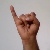
The image shows a hand gesture representing the letter 'I' in Indian Sign Language.